Hewlett-Packard

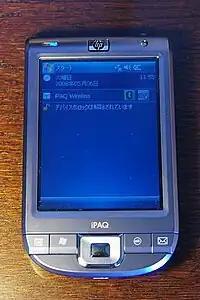
iPAQ 112 Pocket PC from 2008

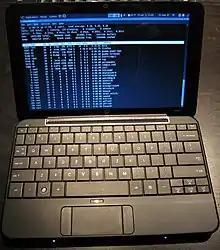
A Hewlett-Packard Mini 1000 netbook computer, a type of notebook computer

In 2006, HP unveiled several new products including desktops, enhanced notebooks, a workstation, and software to manage them—OpenView Client Configuration Manager 2.0. That same year, HP's share price skyrocketed due to consistent results in the last couple quarters of the year with Hurd's plan to cut back HP's workforce and lower costs. HP was delisted from the Pacific Exchange (now closed with trades going through the NYSE Arca platform) on May 1, 2006, but continues to trade on the New York Stock Exchange as well as Nasdaq.